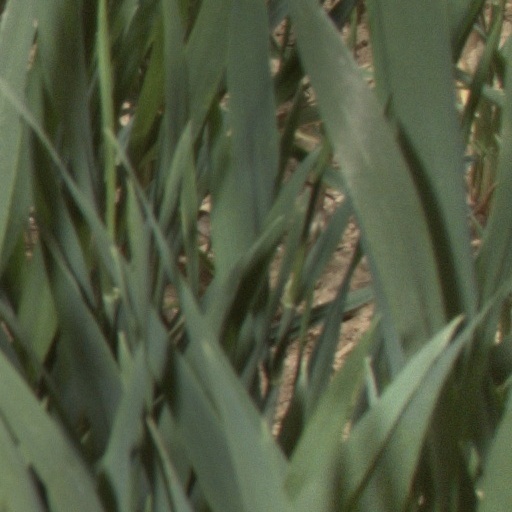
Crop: wheat